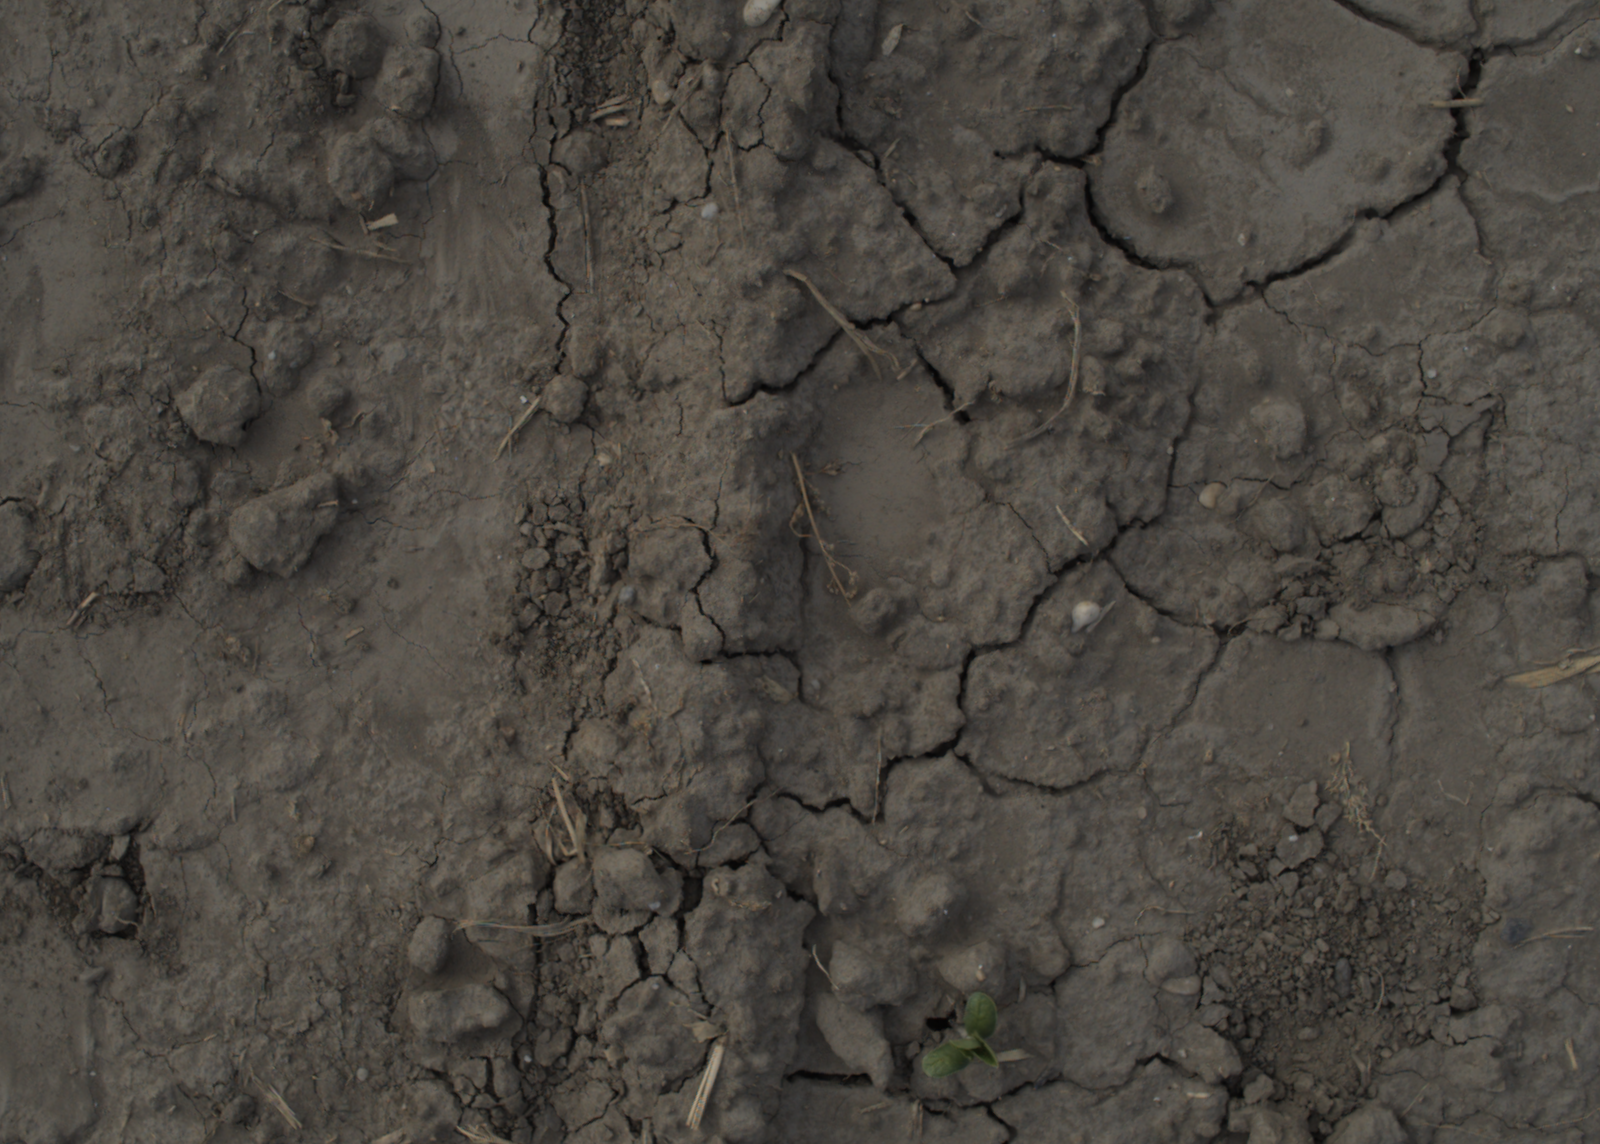
Capture date: 16.09.2021 11:11:54
Weather: mixed
Wind: light
Seeding date: 02.09.2021
Plant canopy height (mm): 957